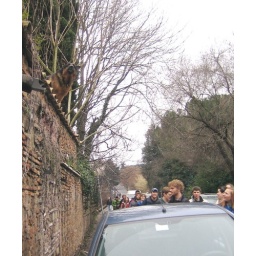
This dog suddenly jumped up on the wall to bark at another dog walking near us. Very scary.